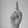
ASL letter: D